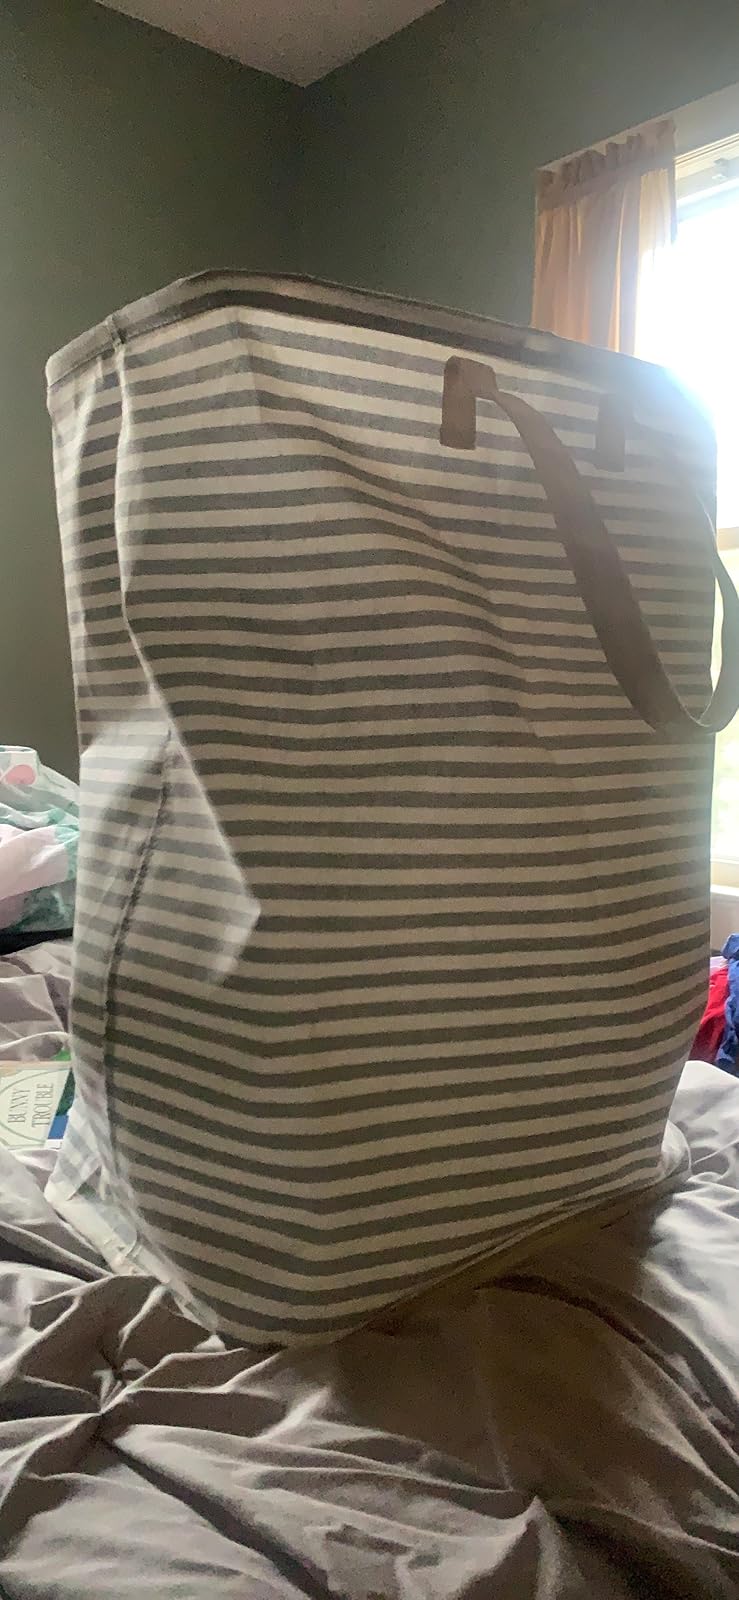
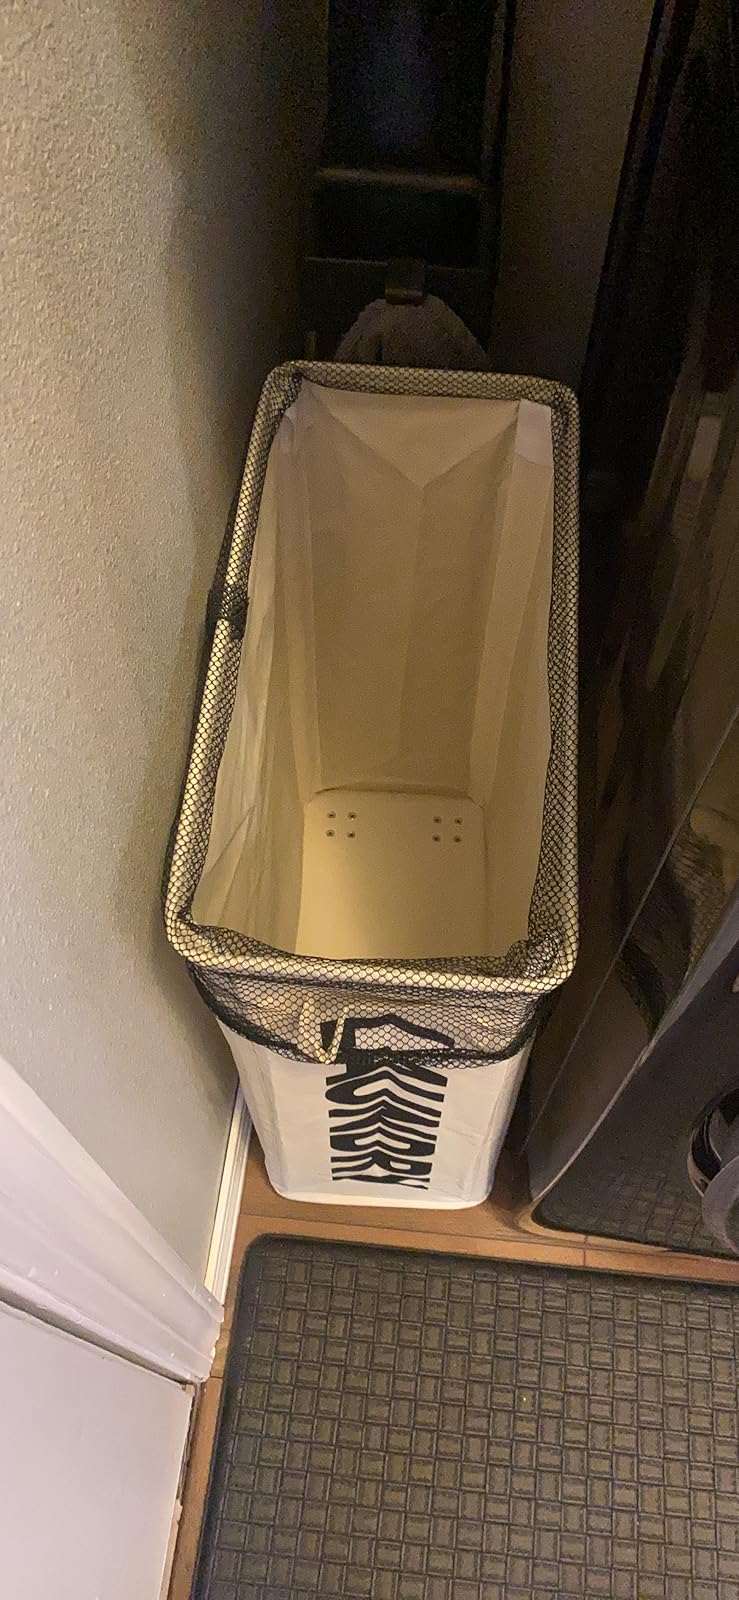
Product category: items_hamper
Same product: no